Waterbuck

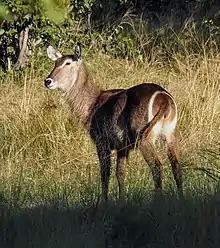
Common waterbuck in Botswana

The scientific name of the waterbuck is "Kobus ellipsiprymnus". The waterbuck is one of the six species of the genus "Kobus" in the family Bovidae. It was first described by Irish naturalist William Ogilby in 1833. The generic name "Kobus" is a Neo-Latin word, originating from an African name, "koba". The specific name "ellipsiprymnus" refers to the white, elliptical ring on the rump, from the Greek ' (ellipse) and ' ("", hind part). The animal acquired the vernacular name "waterbuck" due to its heavy dependence on water as compared to other antelopes and its ability to enter into water for defence.